Jadigenahalli

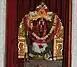
Jade Muneshwara

Jadigenahalli village is named after a holy lord known as Jade Muneshwara and is located on Saptamatrika Hill.